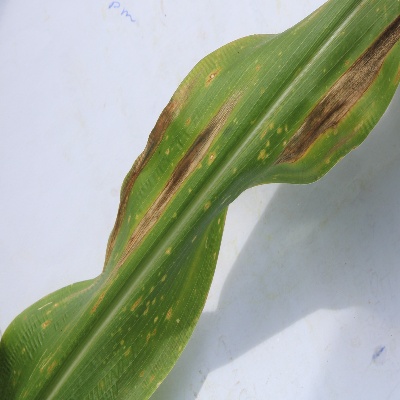
Crop: Maize
Condition: leaf blight